New York State Route 15

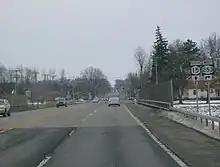
Southbound on the NY 15 / NY 253 overlap in Henrietta. NY 253 leaves NY 15 in the near foreground; off in the distance is West Henrietta.

Now in the town of Rush, NY 15 takes on the name West Henrietta Road, which it keeps until the Rochester city line to the north. The route remains close to I-390 throughout most of southern Monroe County, crossing over the expressway and Honeoye Creek before connecting to I-390 at exit 11, an exit serving both NY 15 and NY 251, which intersect a short distance east of the interchange. Not far from the exit is the Henrietta town line, at which point the route begins to pass through gradually more developed areas as it enters the outer suburbs of Rochester. In West Henrietta, the last hamlet of consequence along the highway, NY 15 crosses Erie Station Road, formerly part of NY 253. Just north of the community is a junction with Thruway Park Drive, the current routing of NY 253 through the area.